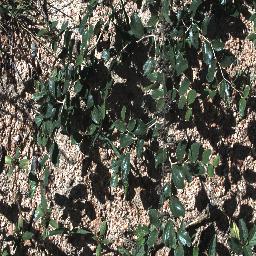
Label: chinee_apple